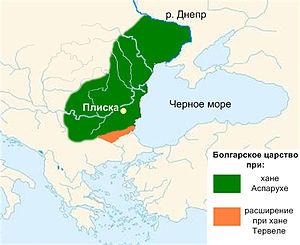
Le Yedisan est une province historique et une région naturelle d'Ukraine correspondant à l'extrémité occidentale de la steppe pontique.